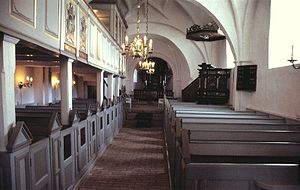
Vesterbølle Kirke
Kirkerummet
Vester Bølle Kirke i Danmark. Skibet set mod øst med herskabspulpitur mod nord (vestre side)
Vesterbølle Kirke ligger nord for Gedsted, i Vesterbølle Sogn, i det tidligere Rinds Herred Viborg Amt, nu i Vesthimmerlands Kommune. Kor og skib er opført i romansk tid af granitkvadre over skråkantsokkel. Begge de rundbuede døre er bevaret med halvsøjler, norddøren tilmuret, syddøren i brug. I korets nordmur ses et tilmuret romansk vindue. Tårnet er opført i sengotisk tid, formodentlig i begyndelsen af 1500-tallet, nordgavlens bindingsværk er bevaret, sydgavlen er ommuret i nyere tid. I slutningen af 1500-tallet blev koret forlænget mod øst og apsidsen opført. Våbenhuset er opført i midten af 1800-tallet. Den jernbeslåede dør mellem våbenhus og skib er fra slutningen af 1500-tallet. I våbenhuset ses en gravsten med minuskelskrift, efter stedlig tradition skulle den være sat over kirkens sidste katolske præst, Avo Jacobi. I våbenhuset ses desuden en gravsten over sognepræst Povel P. Winding og hustruerne Karen Bork og Else Marie Munk. På Ålborg historiske museum opbevares en romansk tympanon med to løver omkring en søjle, denne tympanon er fundet på Lerkenfeld i 1982 og menes at stamme fra Vester Bølle kirke.